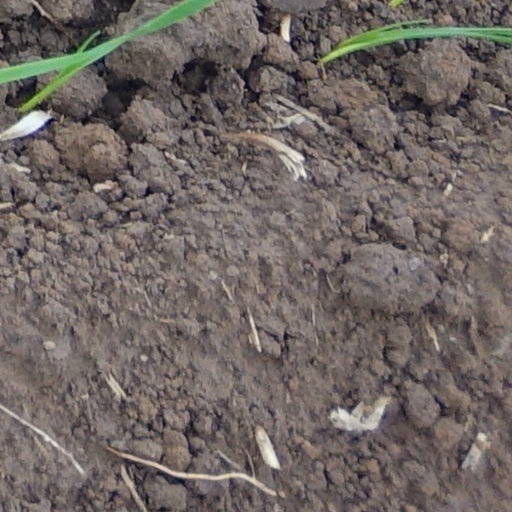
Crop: wheat